Penn Medicine Princeton Medical Center

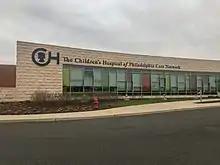
Children's Hospital of Philadelphia, a pediatric specialty center at Penn Medicine Princeton Medical Center

In addition to its affiliation with Penn Medicine, the hospital is affiliated with the Robert Wood Johnson Medical School and Children's Hospital of Philadelphia.